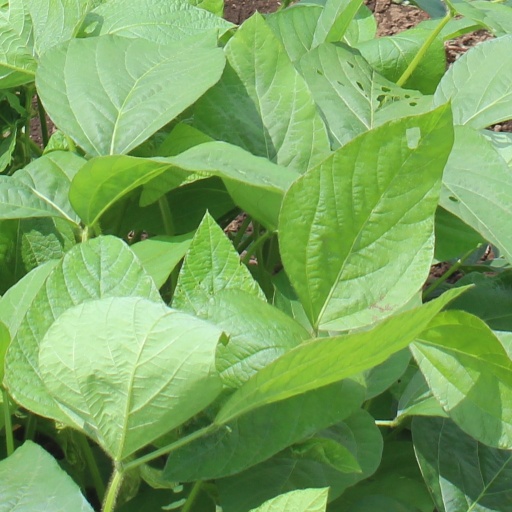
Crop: soybean